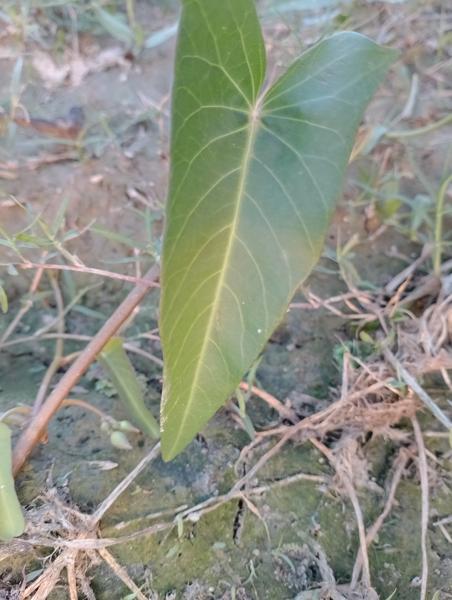
Weed species: Ipomoea aquatic